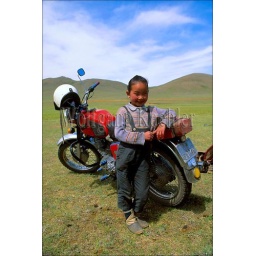
Mongolia, near ulan bator, grassland, local girl with motor bike